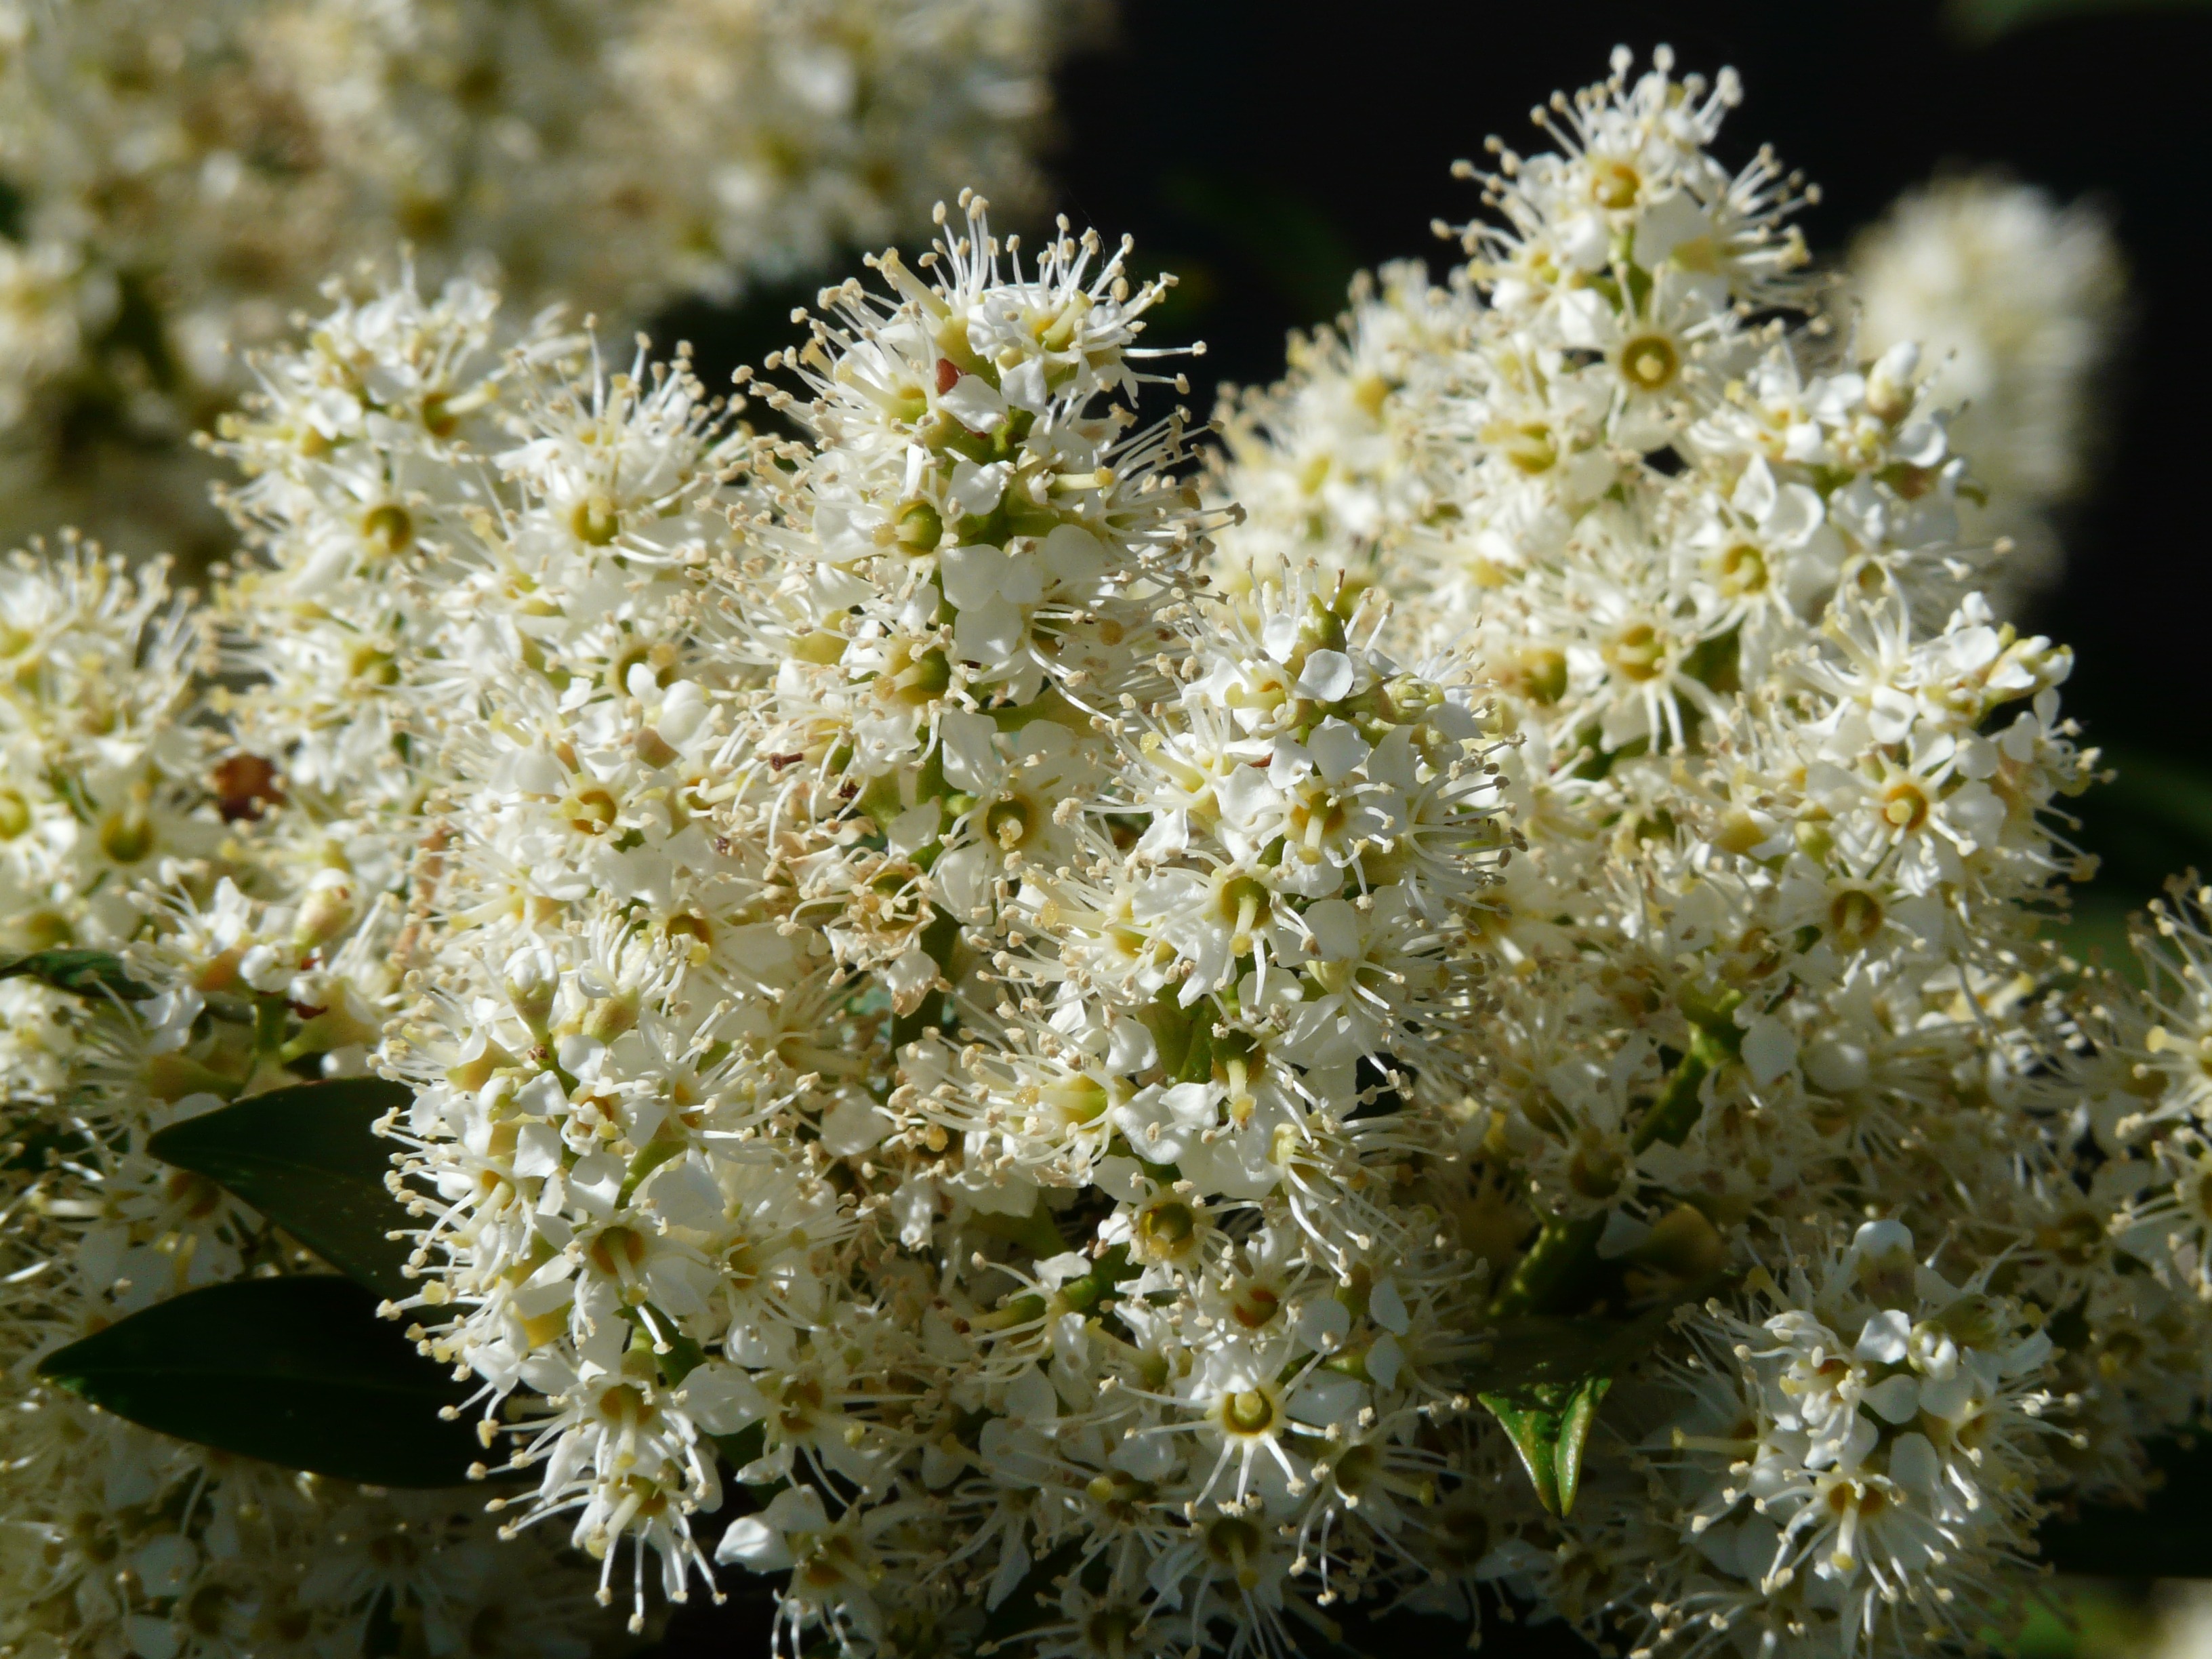
branch, blossom, plant, white, fruit, flower, bloom, bush, food, produce, botany, flora, wildflower, shrub, meadowsweet, ornamental shrub, macro photography, ornamental plant, rose greenhouse, flowering plant, bayberry, rosaceae, inflorescences, subshrub, land plant, prunus laurocerasus, laurocerasus officinalis, anthericum bl tenst nde, brush like, laurus